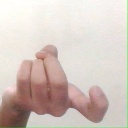
अक्षर: ज